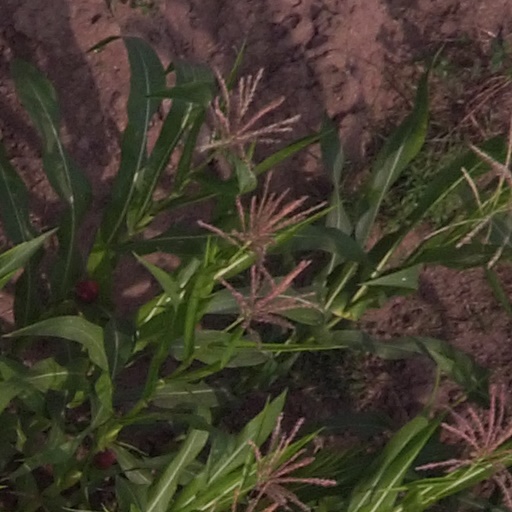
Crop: maize; corn